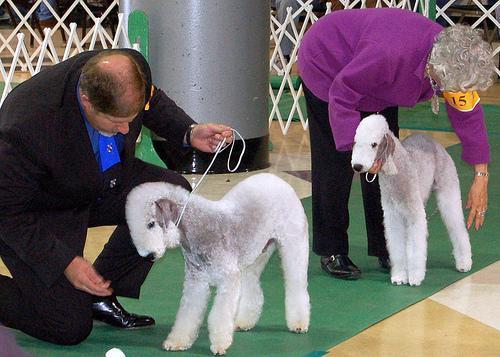
Bedlington_terrier